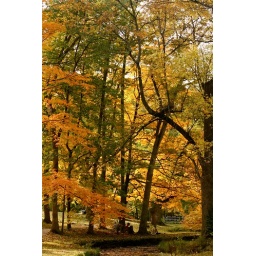
A group of students studies in the middle of a gorgeous stand of trees by the river Jordan